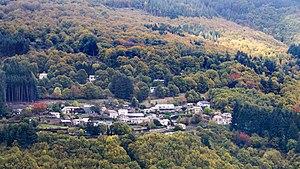
Bourdials
Castans est une commune française située dans le département de l'Aude en région Occitanie.